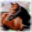
Label: horse